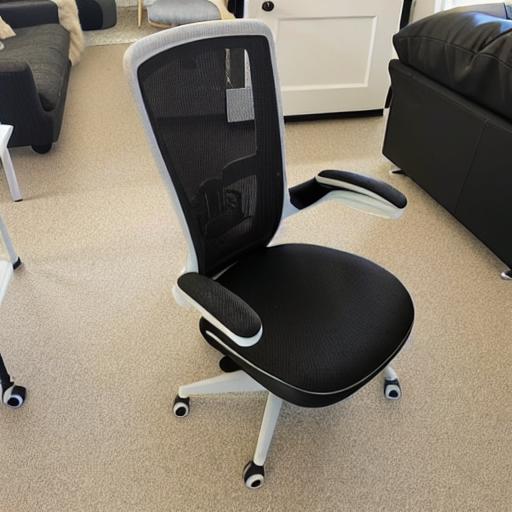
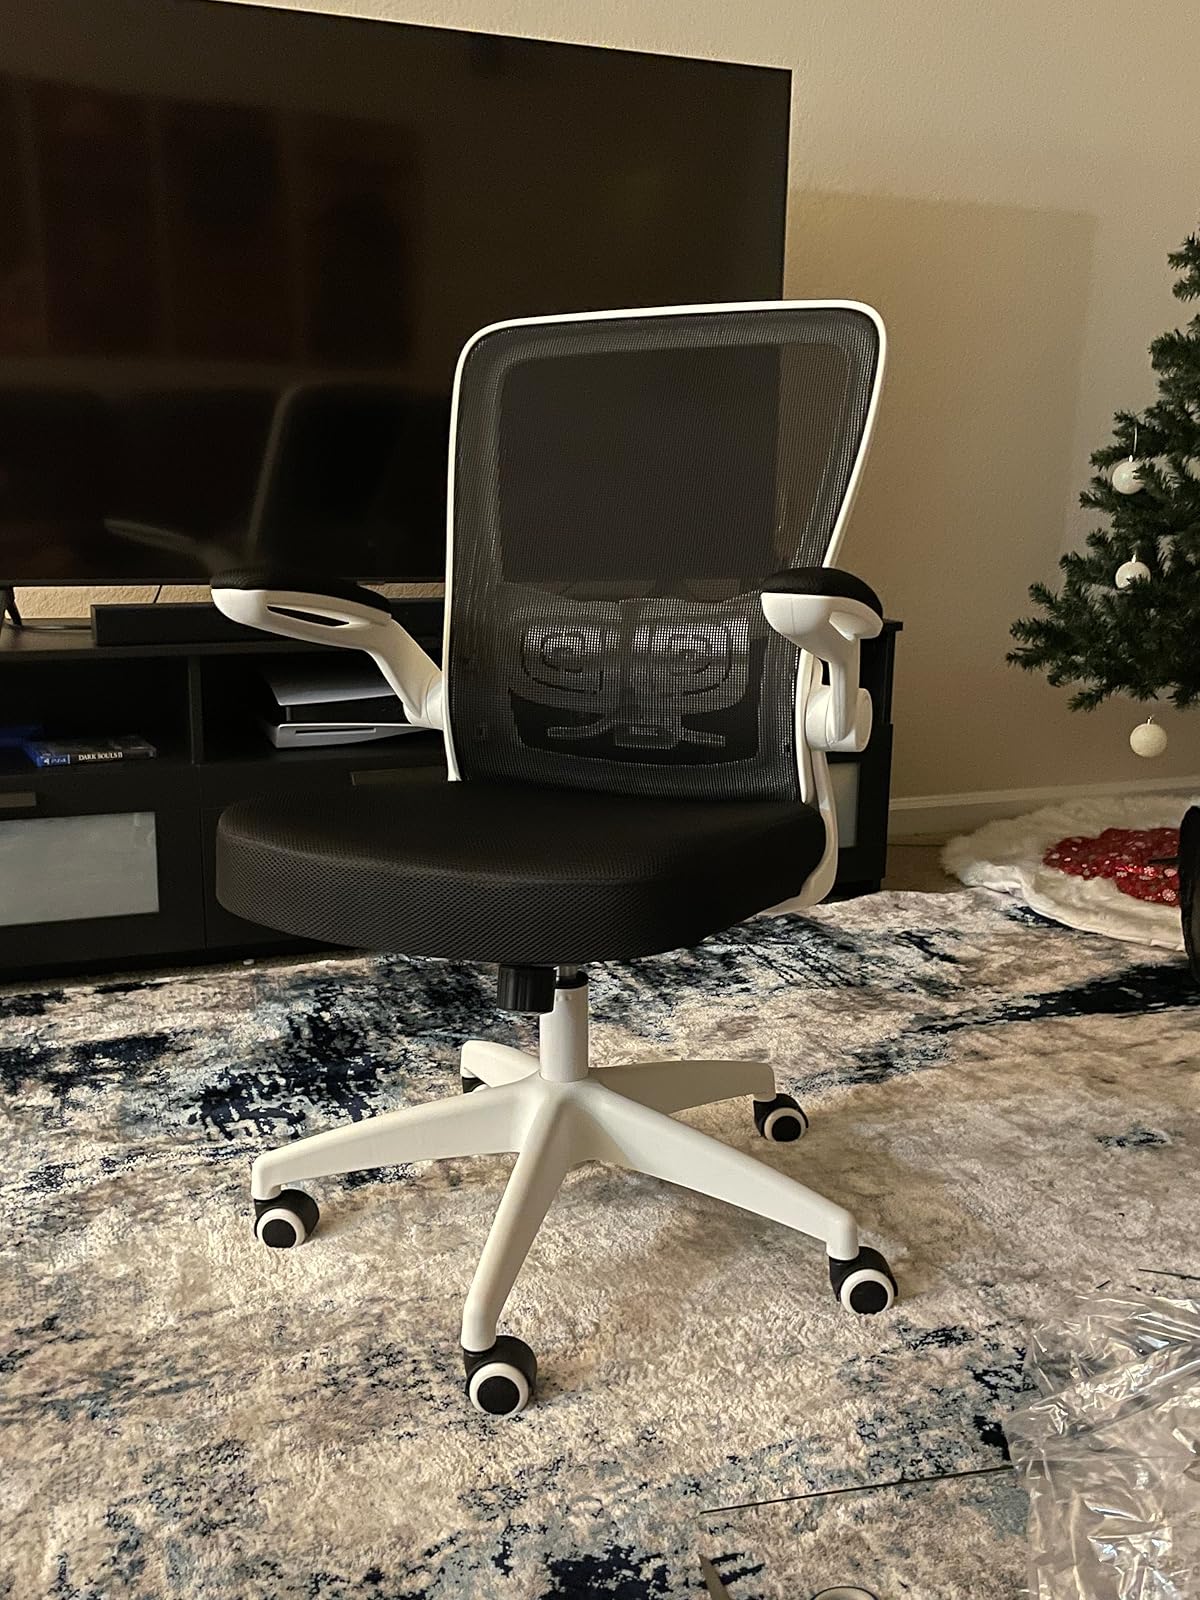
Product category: items_chair
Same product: no